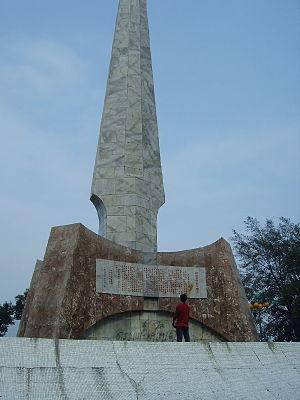
Le district de Jinchengjiang est une subdivision administrative de la région autonome du Guangxi en Chine. Il est placé sous la juridiction de la ville-préfecture de Hechi.